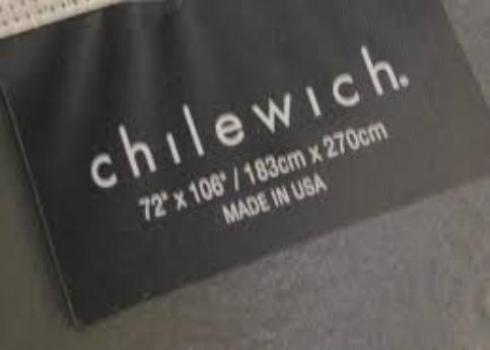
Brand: chilewich
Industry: Clothes